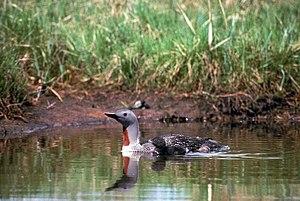
Plongeon catmarin Gavia stellata et son poussin
Le Plongeon catmarin, aussi appelé Plongeon à gorge rouge, Plongeon à gorge rousse, et au Québec Huart à gorge rousse, est une espèce d'oiseau de l'ordre des gaviiformes. C'est le plus petit membre de la famille des gaviidés ; il mesure de 52 à 70 cm de long et son envergure varie de 91 à 116 cm, parfois au-delà. C’est aussi celui qui a l’aire de répartition la plus étendue.